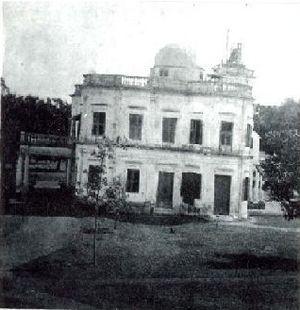
Observatoire de Madras (1880).
L'observatoire de Madras est un observatoire astronomique fondé en 1792 à Madras par la Compagnie anglaise des Indes orientales. Premier observatoire du genre à avoir été créé en Inde, il est équipé de deux quadrants astronomiques, deux grandes lunettes achromatiques de 3,5 pieds avec un objectif optique triple et deux horloges astronomiques. Les observations débutent le 9 janvier 1793.